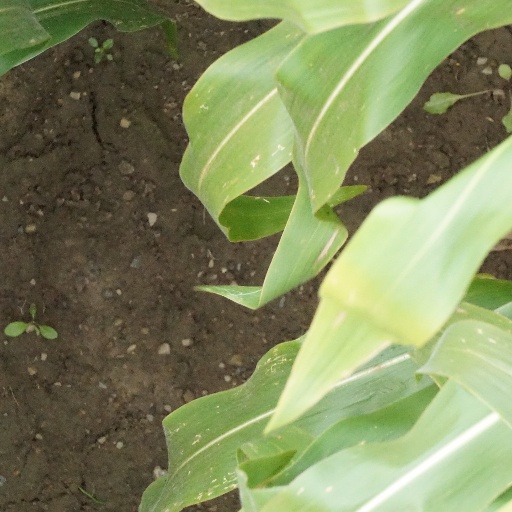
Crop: maize; corn